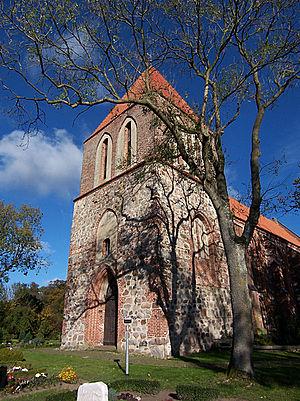
Steinhagen est une municipalité allemande du land de Mecklembourg-Poméranie-Occidentale et l'arrondissement de Poméranie-Occidentale-Rügen. En 2013, elle comptait 2 554 hab.